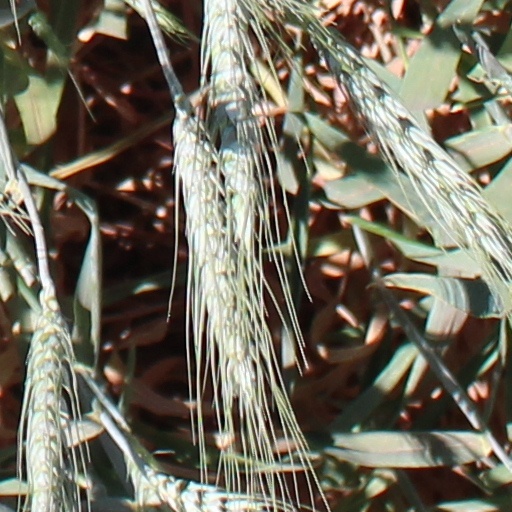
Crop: wheat